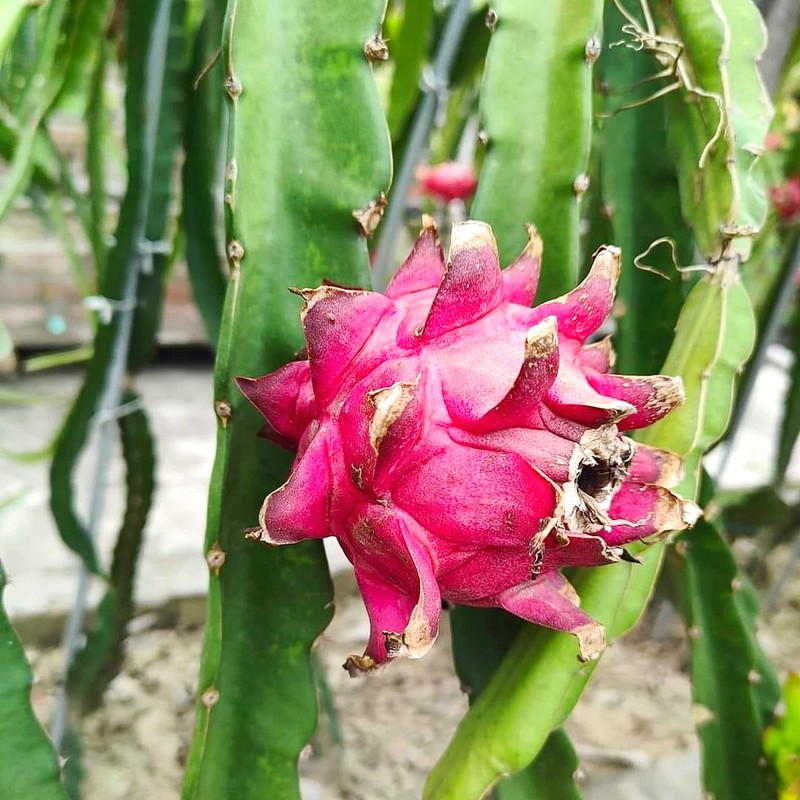
Label: Mature Dragon Fruit